John Baker (musher)

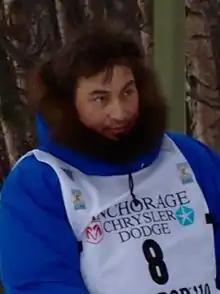
Baker during the ceremonial start of the 2010 Iditarod

John Quniaq Baker (born 1962 or 1963 in Kotzebue, Alaska) is a self-employed American dog musher, pilot and motivational speaker of Inupiaq descent who